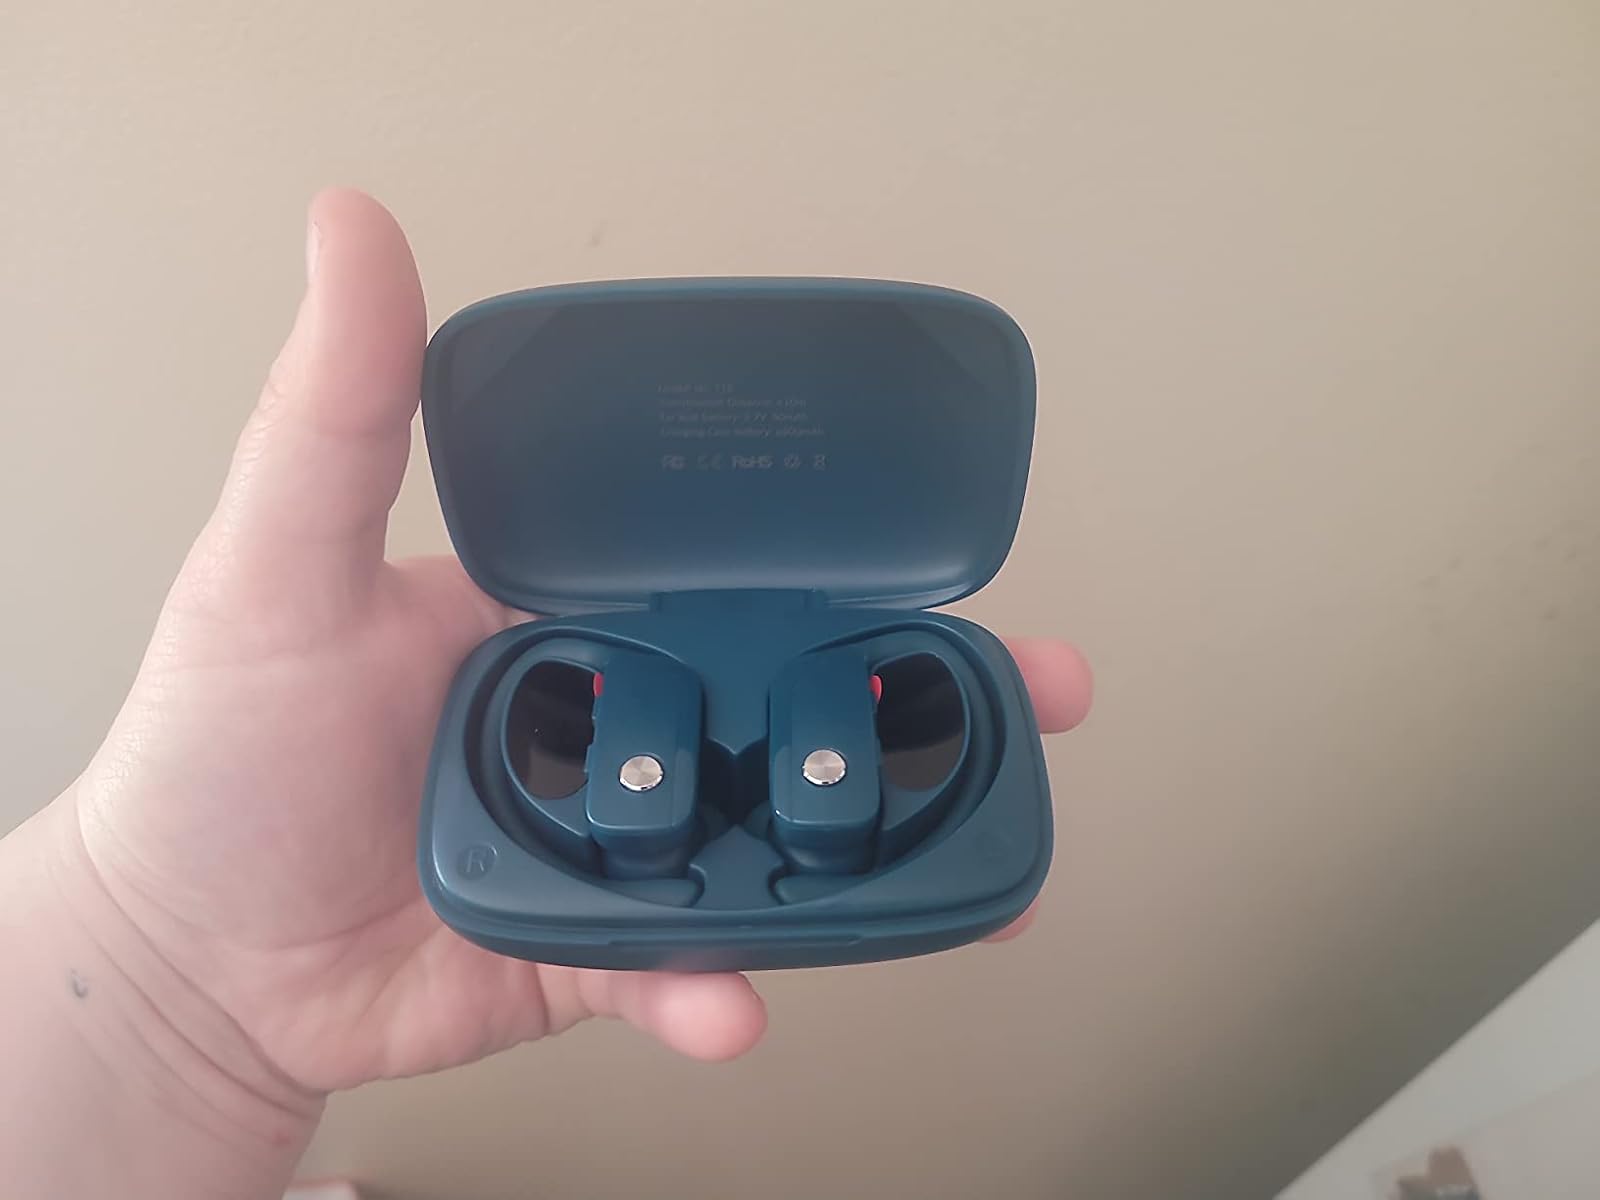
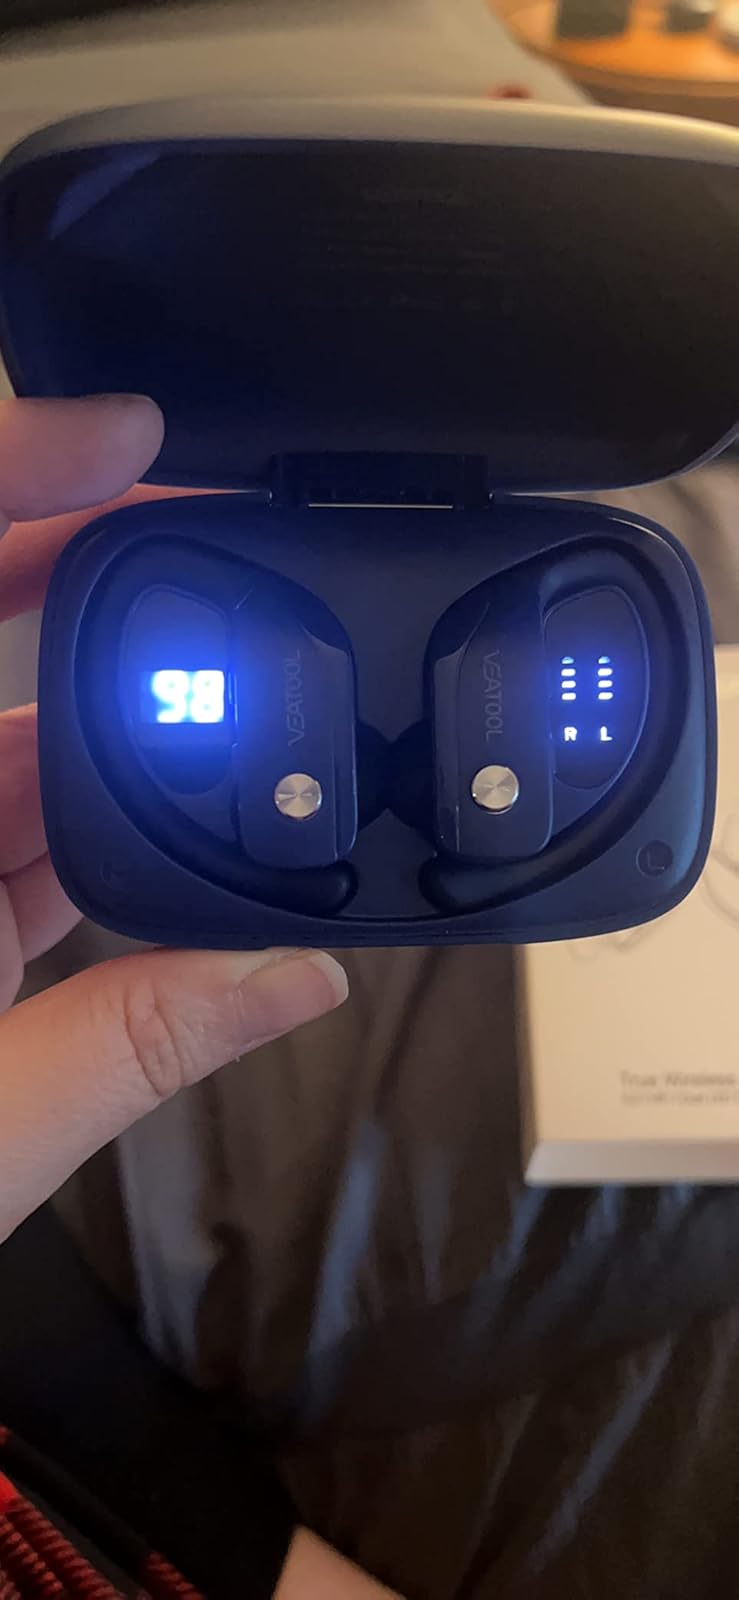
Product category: earbuds
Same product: no